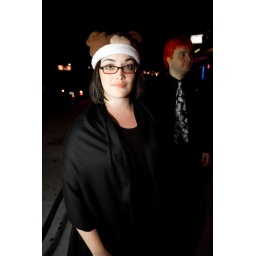
tendency in a lain bear hat